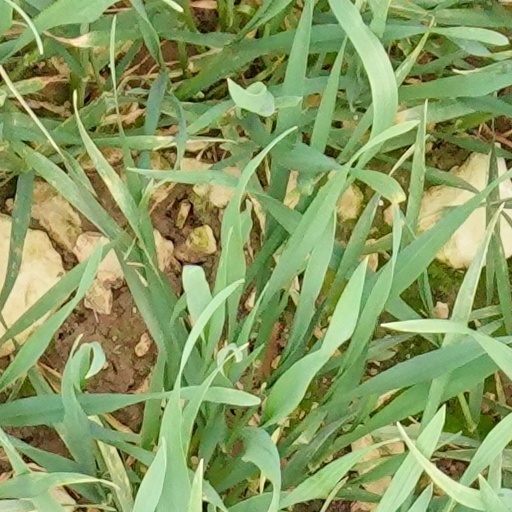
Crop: wheat